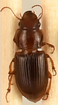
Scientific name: Cratacanthus dubius
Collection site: North Sterling NEON (STER), plot STER_031